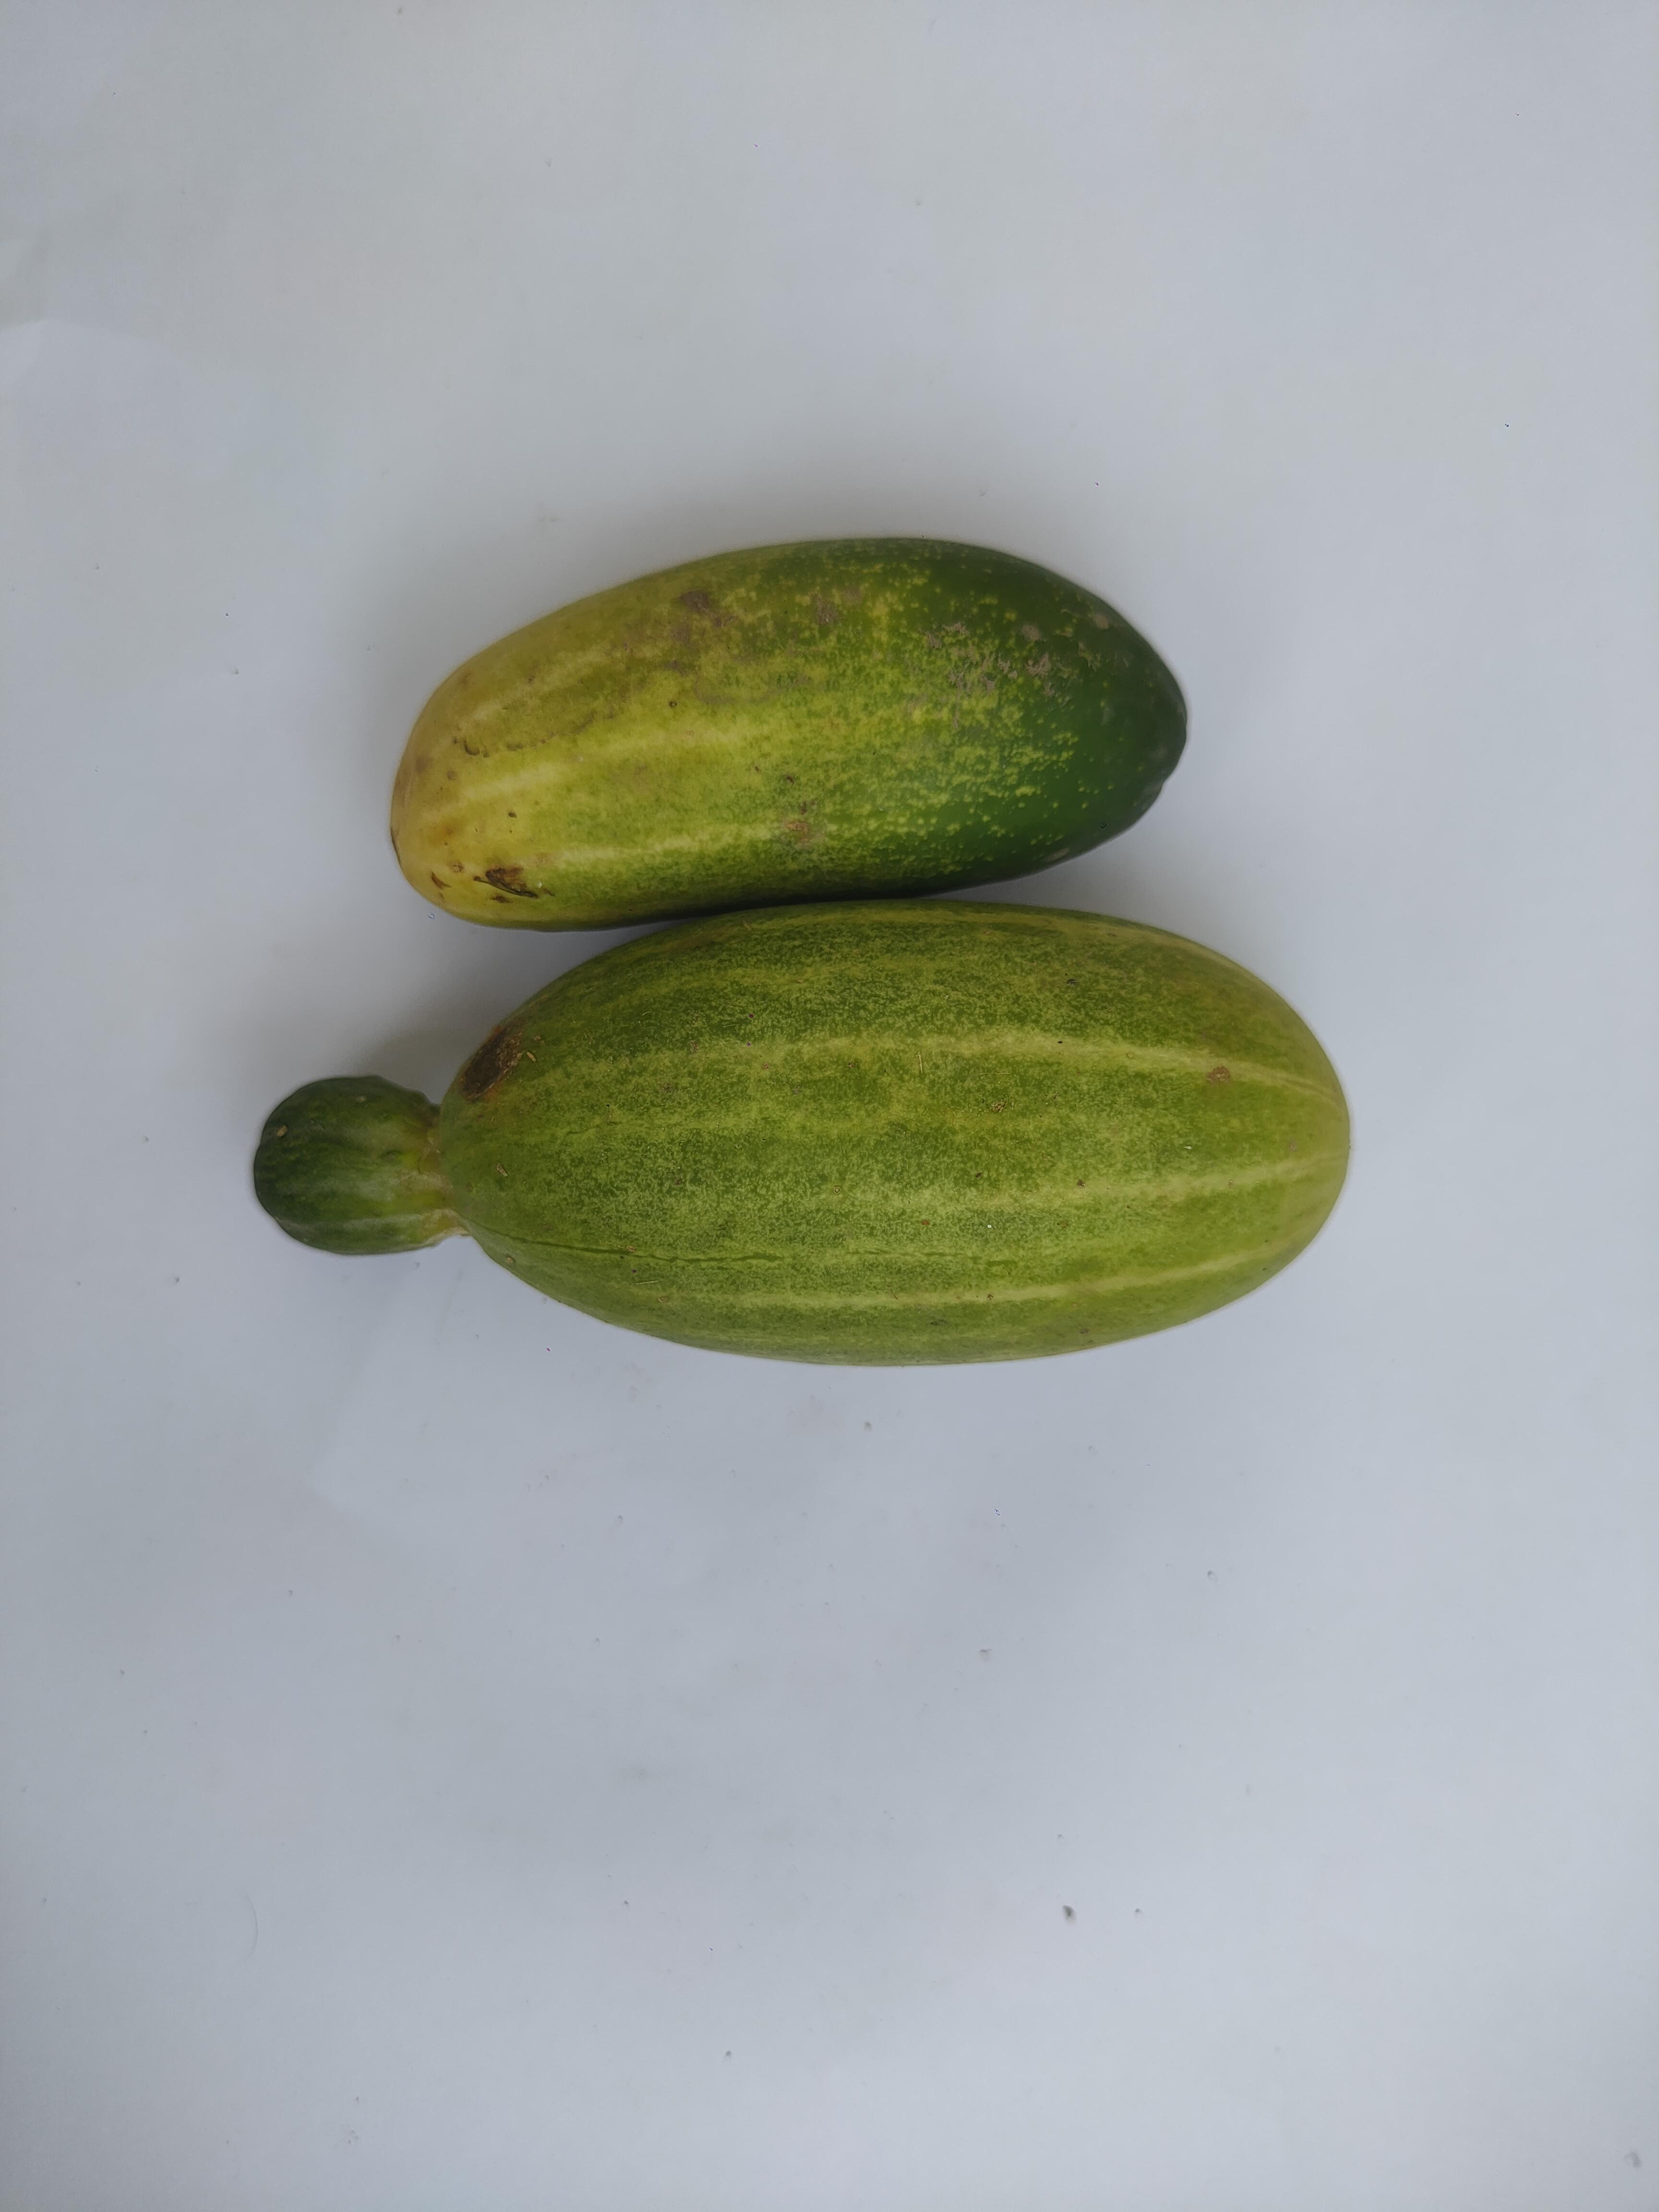
Label: Cucumber